Dinocroc vs. Supergator

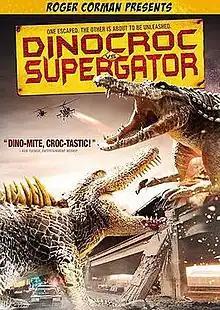
DVD cover

Dinocroc vs. Supergator is a 2010 American science fiction horror television film that premiered on Syfy on June 26, 2010. This is one of David Carradine's final performances. The film was released on DVD and Blu-ray on July 12, 2011; It's fourth film in Dinocroc series, after Dinoshark released in same year.